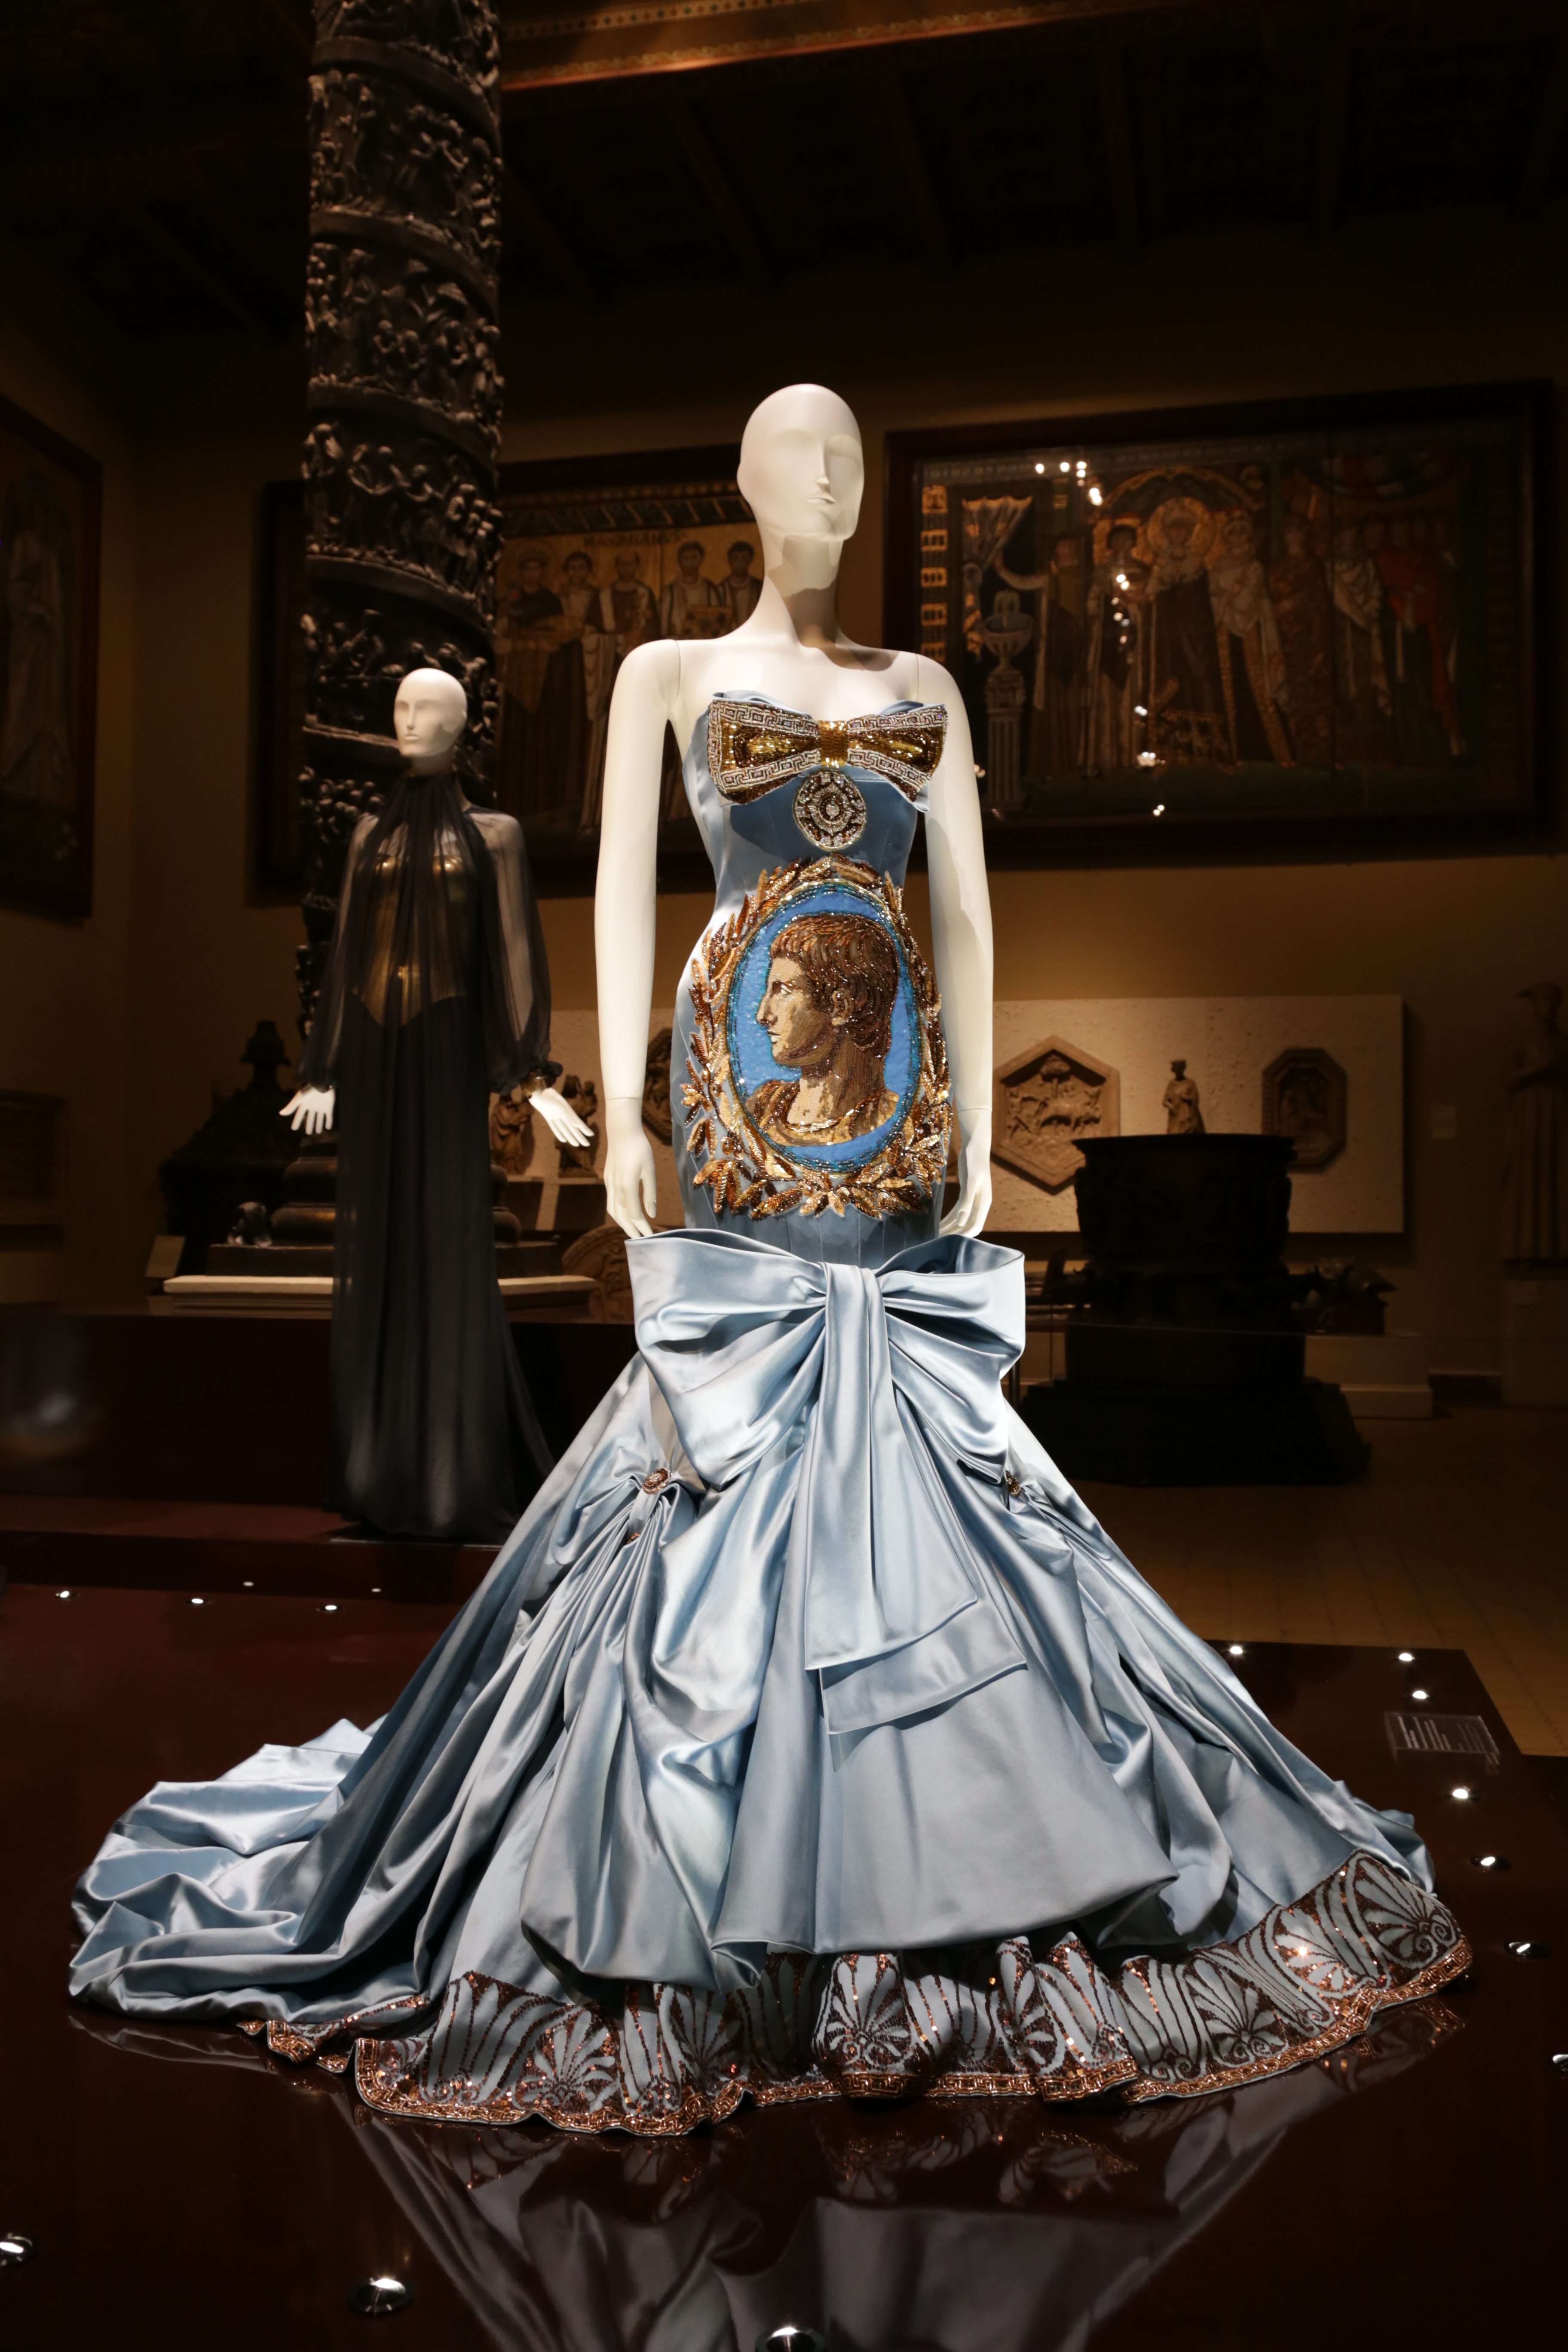
man, people, model, museum, fashion, clothing, mannequin, theatre, art, drama, dress, luxury, design, runway, picture, beauty, history, exhibition, gown, attire, contemporary art, wealth, haute couture, fashion design, fashion show